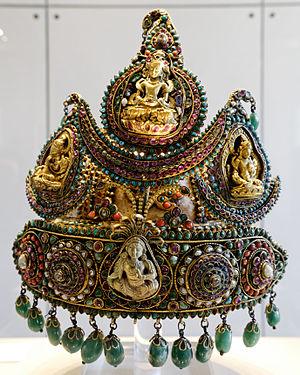
Couronne de cérémonial du type porté par les princes de la famille royale au Népal.